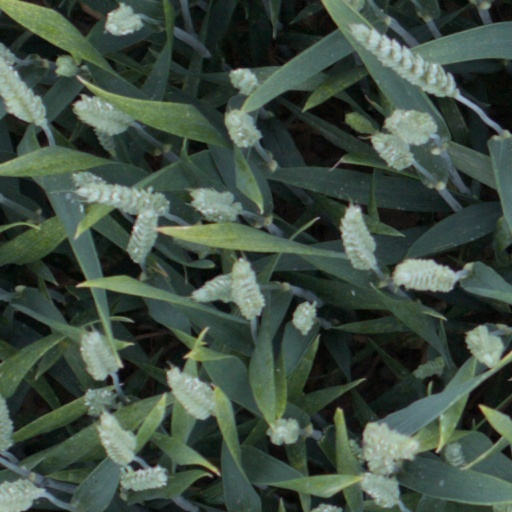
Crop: wheat